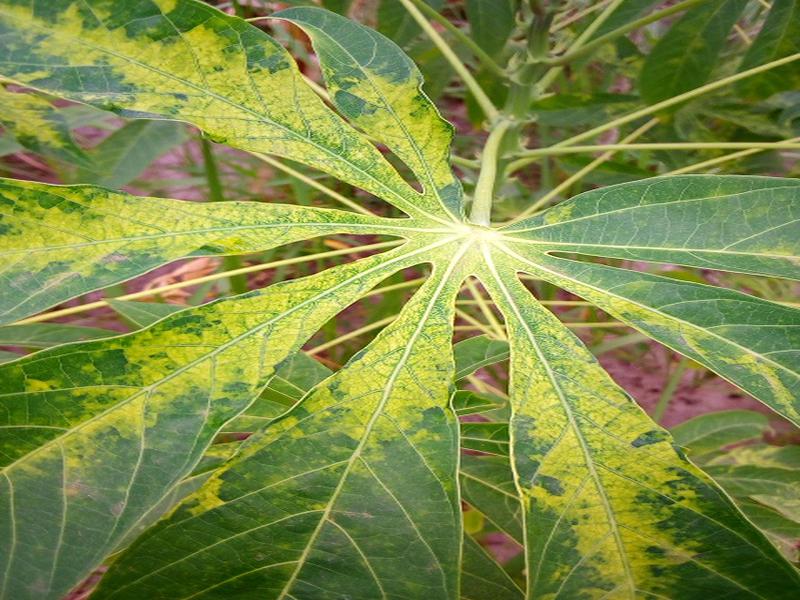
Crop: cassava
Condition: mosaic_disease